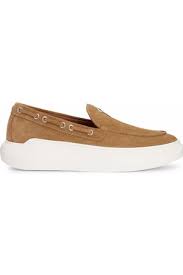
Label: Boat